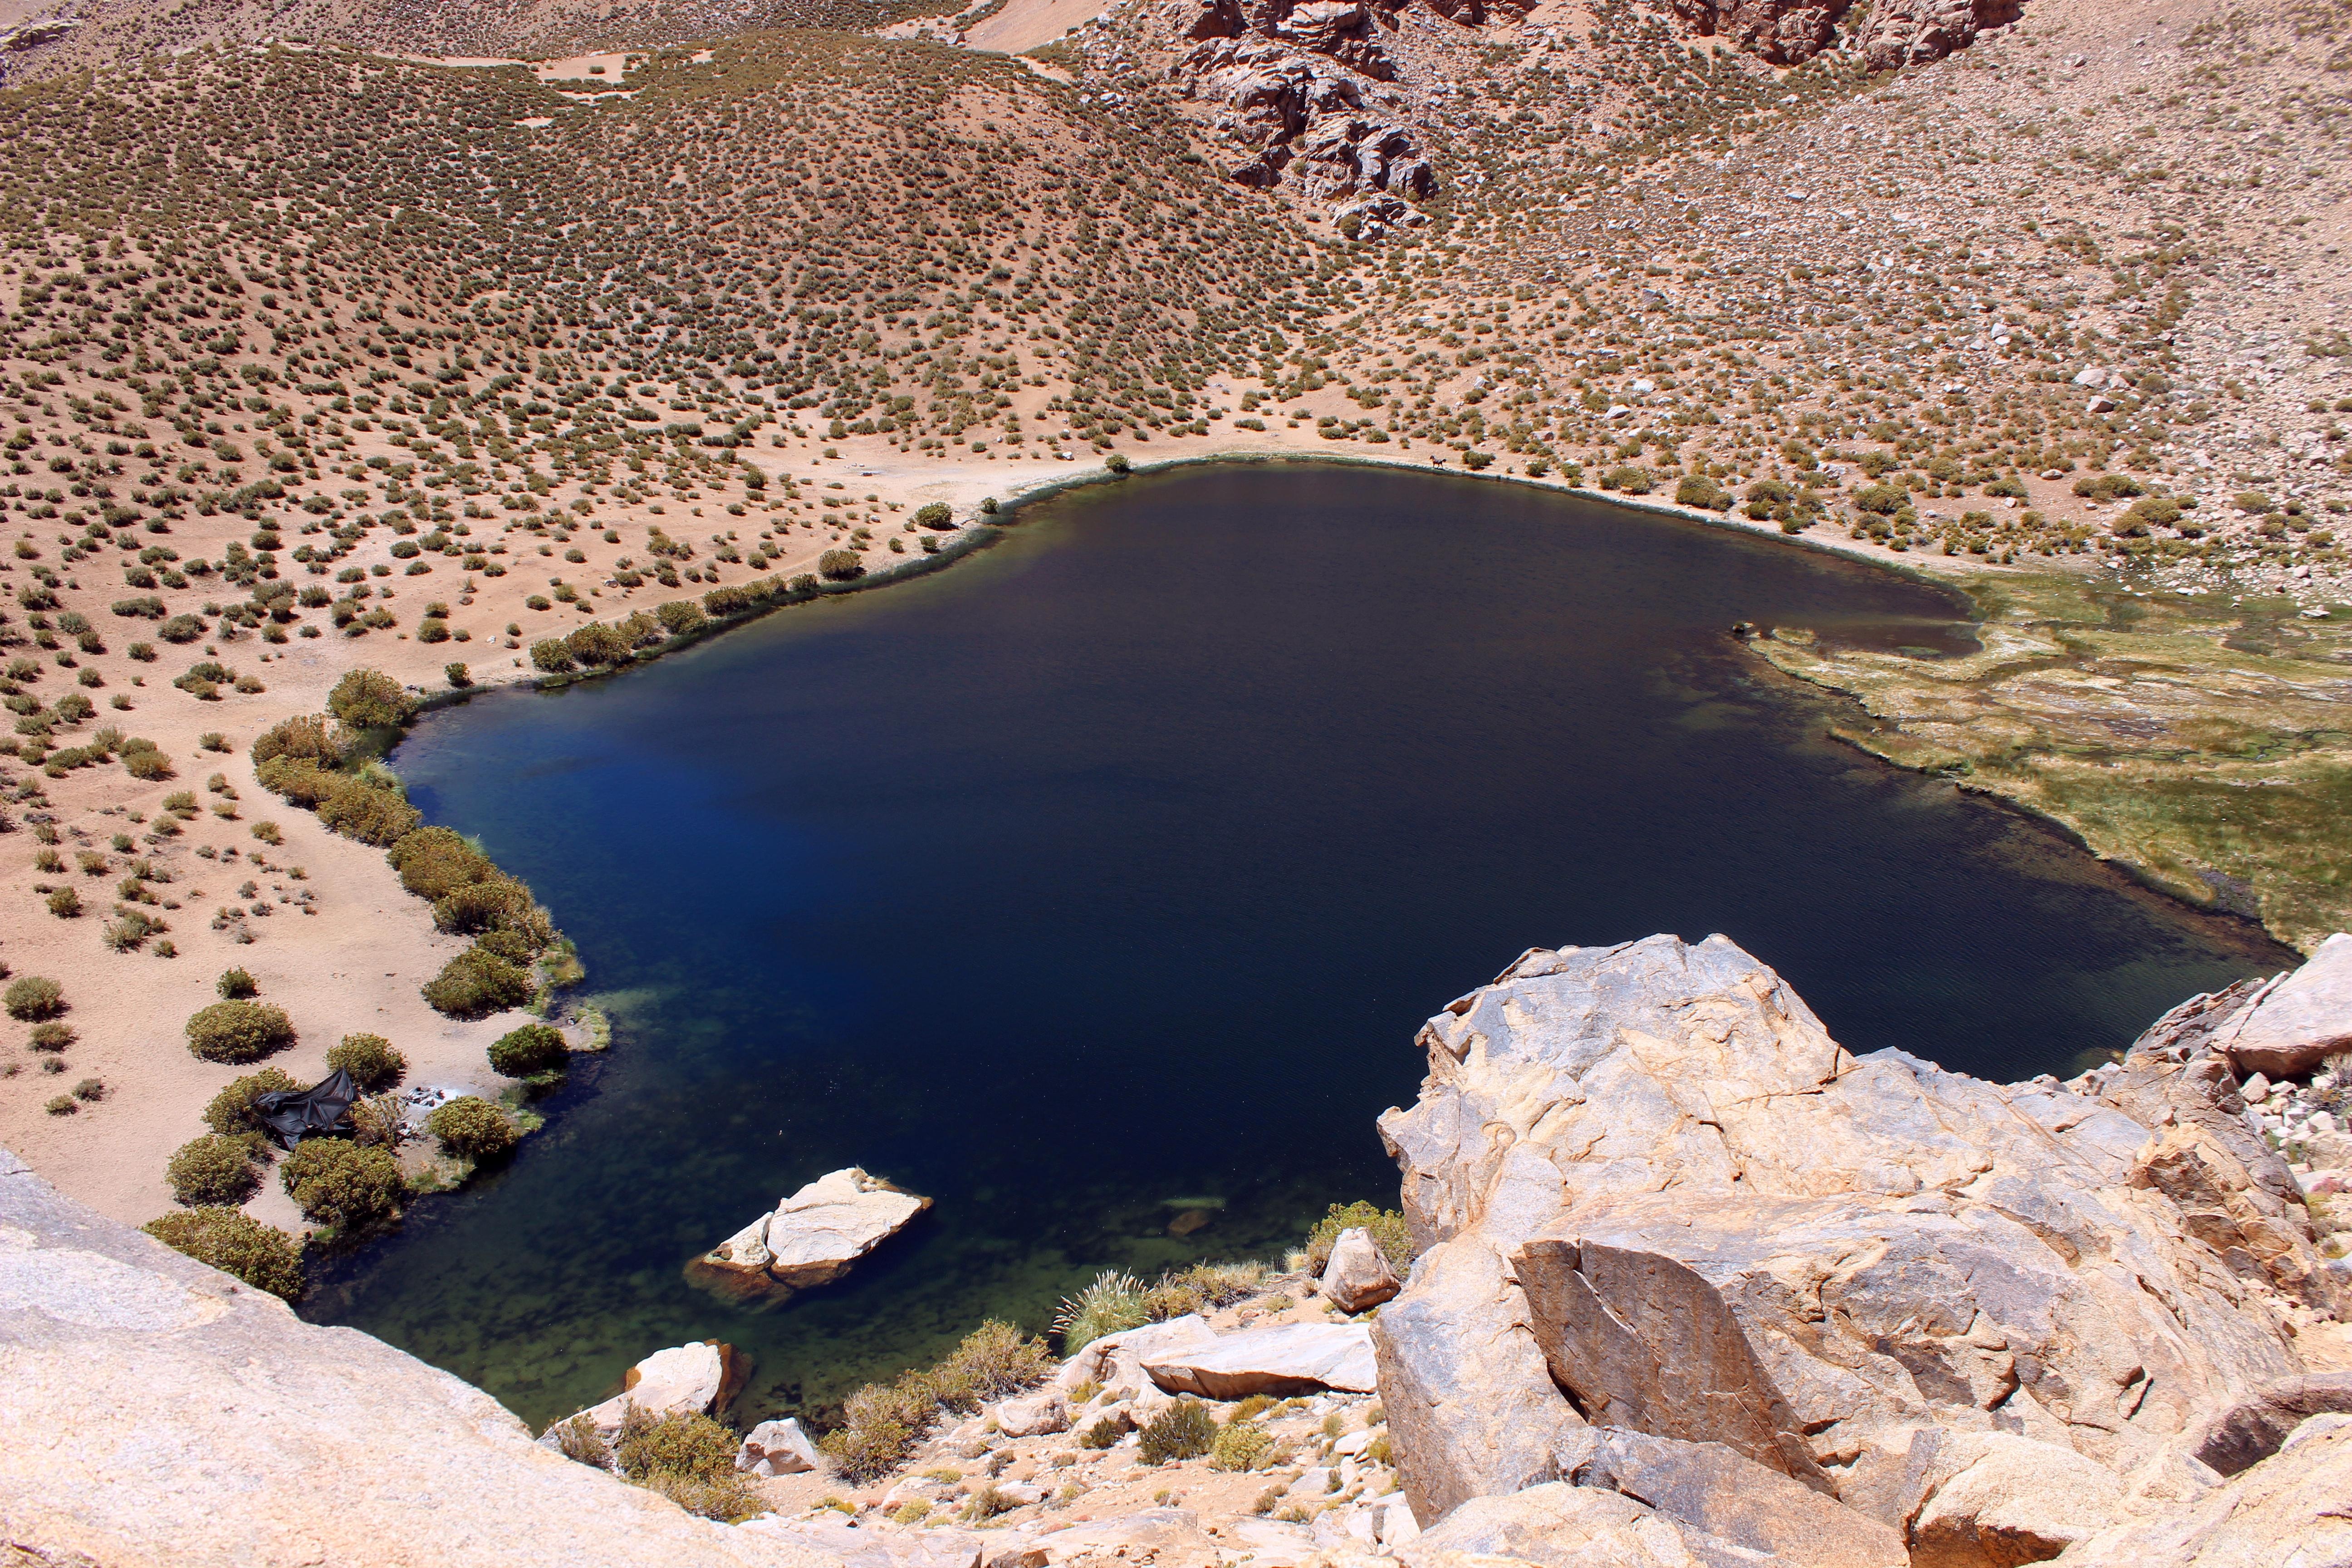
landscape, sea, mountain, lake, river, valley, reservoir, chile, geology, wadi, aerial photography, cochiguaz